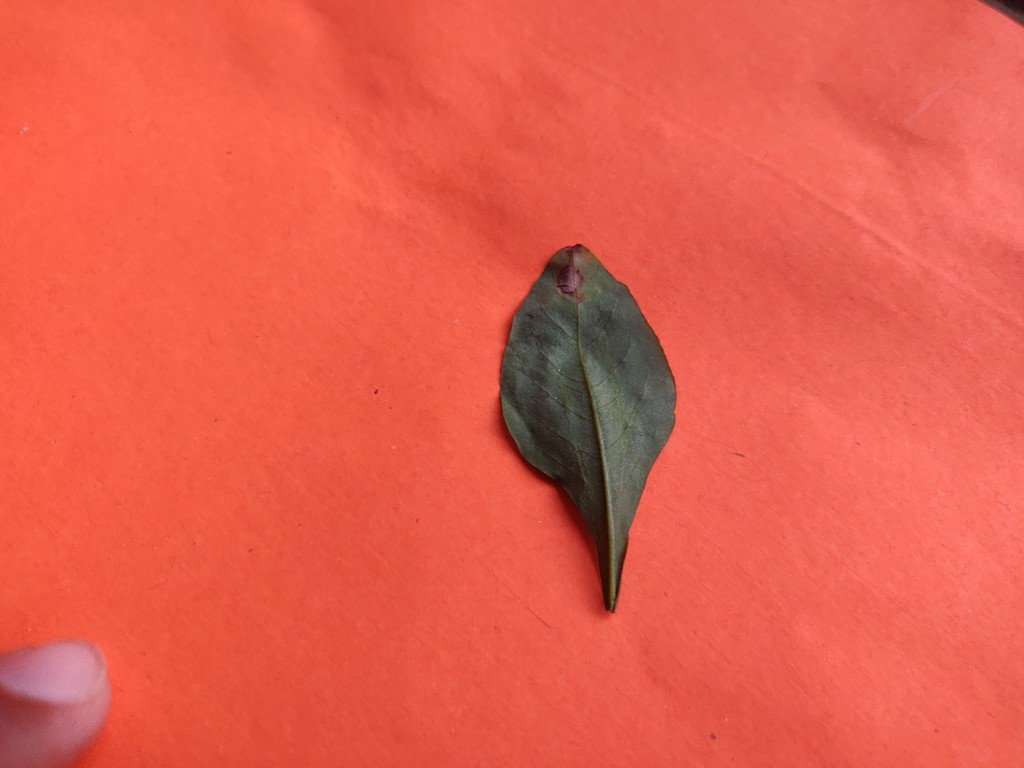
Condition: Unhealthy
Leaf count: single
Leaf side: back